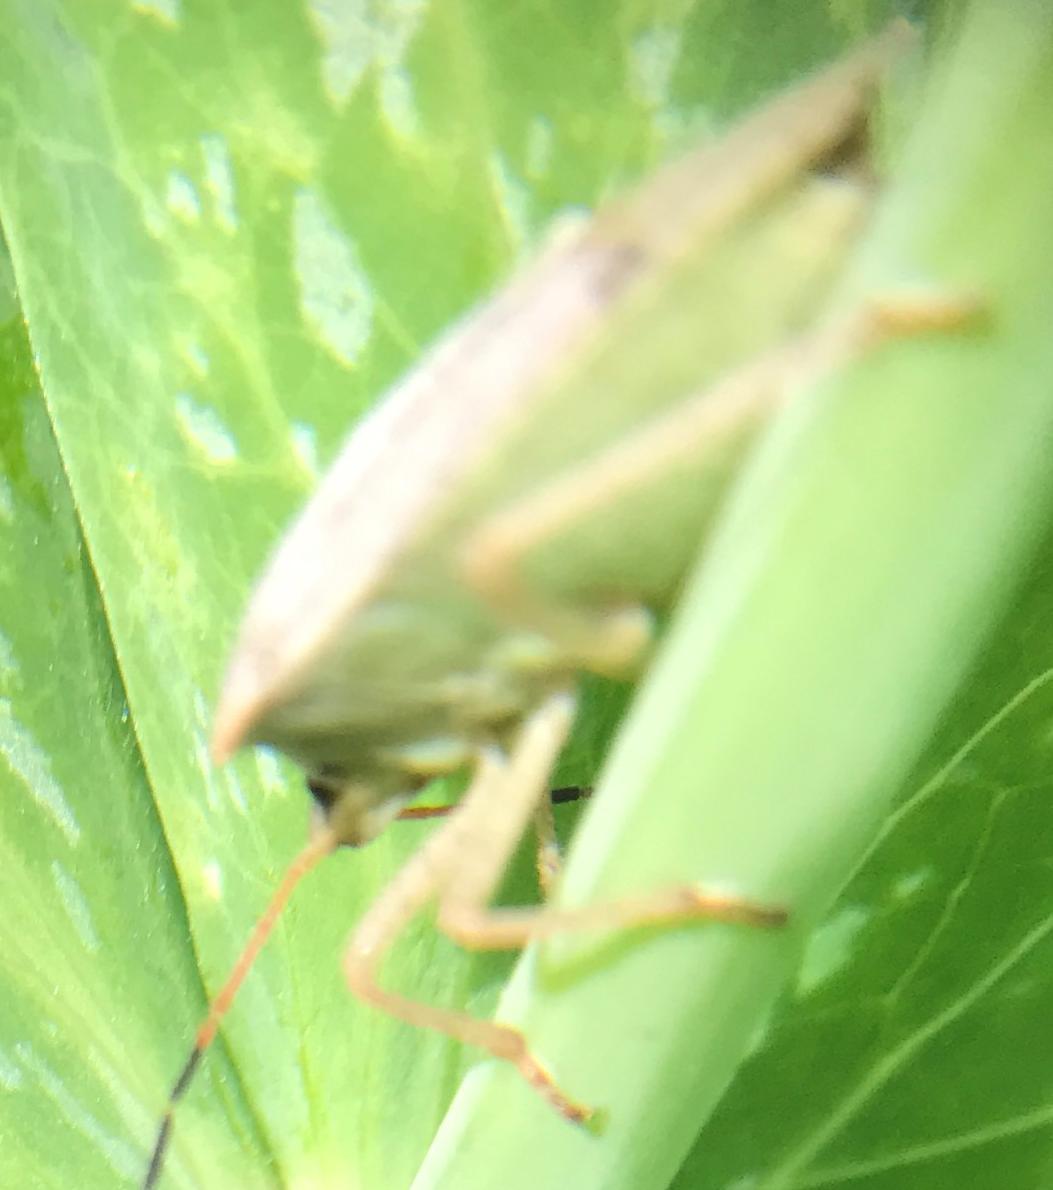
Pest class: stink_bug